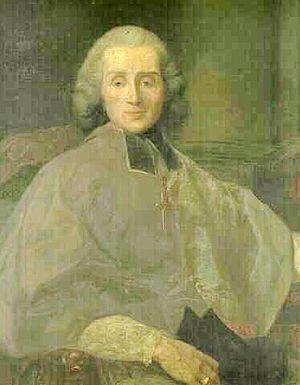
Photographie du portrait de Mgr Claude Marc-Antoine d'Apchon de Corgenon (1721-1783), évêque de Dijon (1755-1776) puis archevêque d'Auch (1776-1783), exécuté par Adèle Dugied (XIXe s), d'après celui réalisé par Anton Johann Tischbein (XVIIIe s). Ce portrait est conservé au musée des Beaux-Arts de Dijon (21).
Claude Marc Antoine d'Apchon de Corgelon, né le 5 juin 1721 à Montbrison, et mort le 21 mai 1783, à Auch ou Paris, est un prélat catholique français du XVIIIᵉ siècle. Il est évêque de Dijon de 1755 à 1776 puis archevêque d'Auch de 1776 à sa mort.
Liste des abbés, évêques et archevêques de Dijon